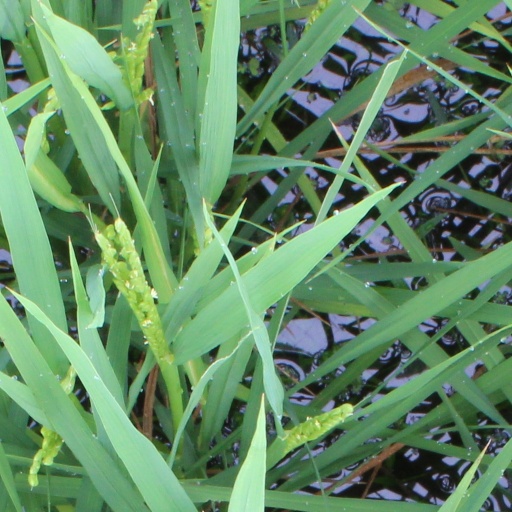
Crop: rice